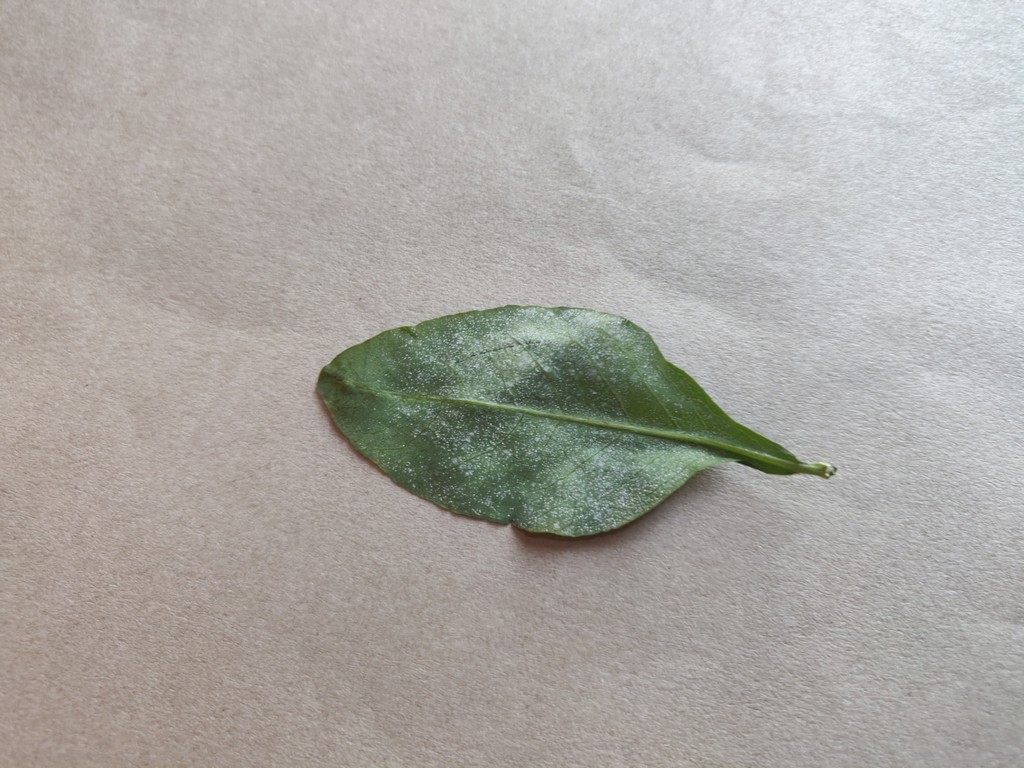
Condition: Unhealthy
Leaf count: single
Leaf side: back